2009 CAF Champions League final

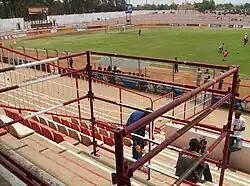
Frederic Kibassa Maliba Stadium hosted the podium where TP Mazembe lifted the trophy

The 2009 CAF Champions League Final was a football tie held over two legs in November 2009 between Heartland, and TP Mazembe.